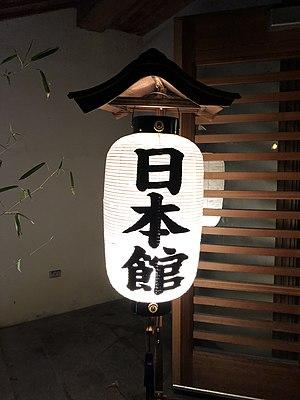
Jardin des Lumières
Le Jardin botanique de Montréal est situé dans l'est de la ville de Montréal au Québec et il est l'un des plus importants jardins botaniques du monde. Il a été fondé le 9 juin 1931 par le frère Marie-Victorin et conçu par l'architecte paysagiste Henry Teuscher avec la collaboration de l'architecte paysagiste Frederick Gage Todd. Il s'étend sur 75 ha dans l'arrondissement Hochelaga-Maisonneuve, au nord de la rue Sherbrooke et du Parc olympique.